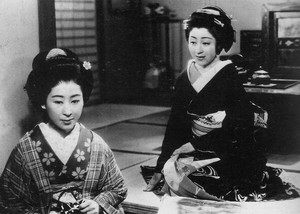
Kiyohiko Ushihara est un réalisateur et scénariste japonais, surtout connu pour ses gendaigeki de l'époque du cinéma muet.